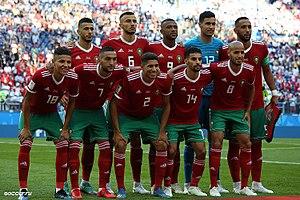
Abdelhakim Ziyach — nom couramment retranscrit en français Hakim Ziyech — né le 19 mars 1993 à Dronten aux Pays-Bas, est un footballeur international marocain évoluant au poste d'ailier polyvalent au Chelsea FC.
Les Marocains sont les citoyens du Maroc ainsi que les personnes d'ascendance marocaine. Comme les Algériens, les Tunisiens et les Libyens, ils sont majoritairement d'origine berbère, arabe ou arabo-berbère. Au niveau mondial, la diaspora marocaine est présente dans divers pays du monde, mais elle est principalement présente en France et en Espagne.
Romain Saïss, de son nom complet Romain Ghannem Saïss, né le 26 mars 1990 à Bourg-de-Péage en France, est un footballeur international marocain évoluant au poste de défenseur central ou de milieu défensif avec le Wolverhampton en Premier League. Il est également de nationalité française.